The Wish Giver

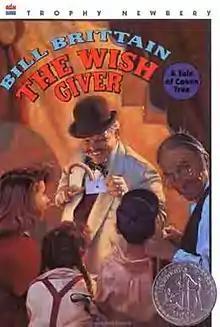
Paperback cover

The Wish Giver: Three Tales of Coven Tree is a 1983 young adult or children's book by Bill Brittain. The "wish giver" in the title refers to the enigmatic man who gives three children a wish to make their deepest dreams come true, but the wishes are not worded carefully, and go horribly wrong.